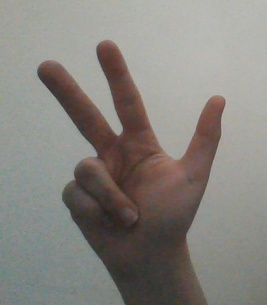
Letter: al